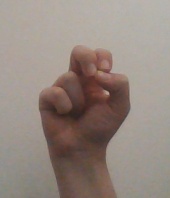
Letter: gaaf